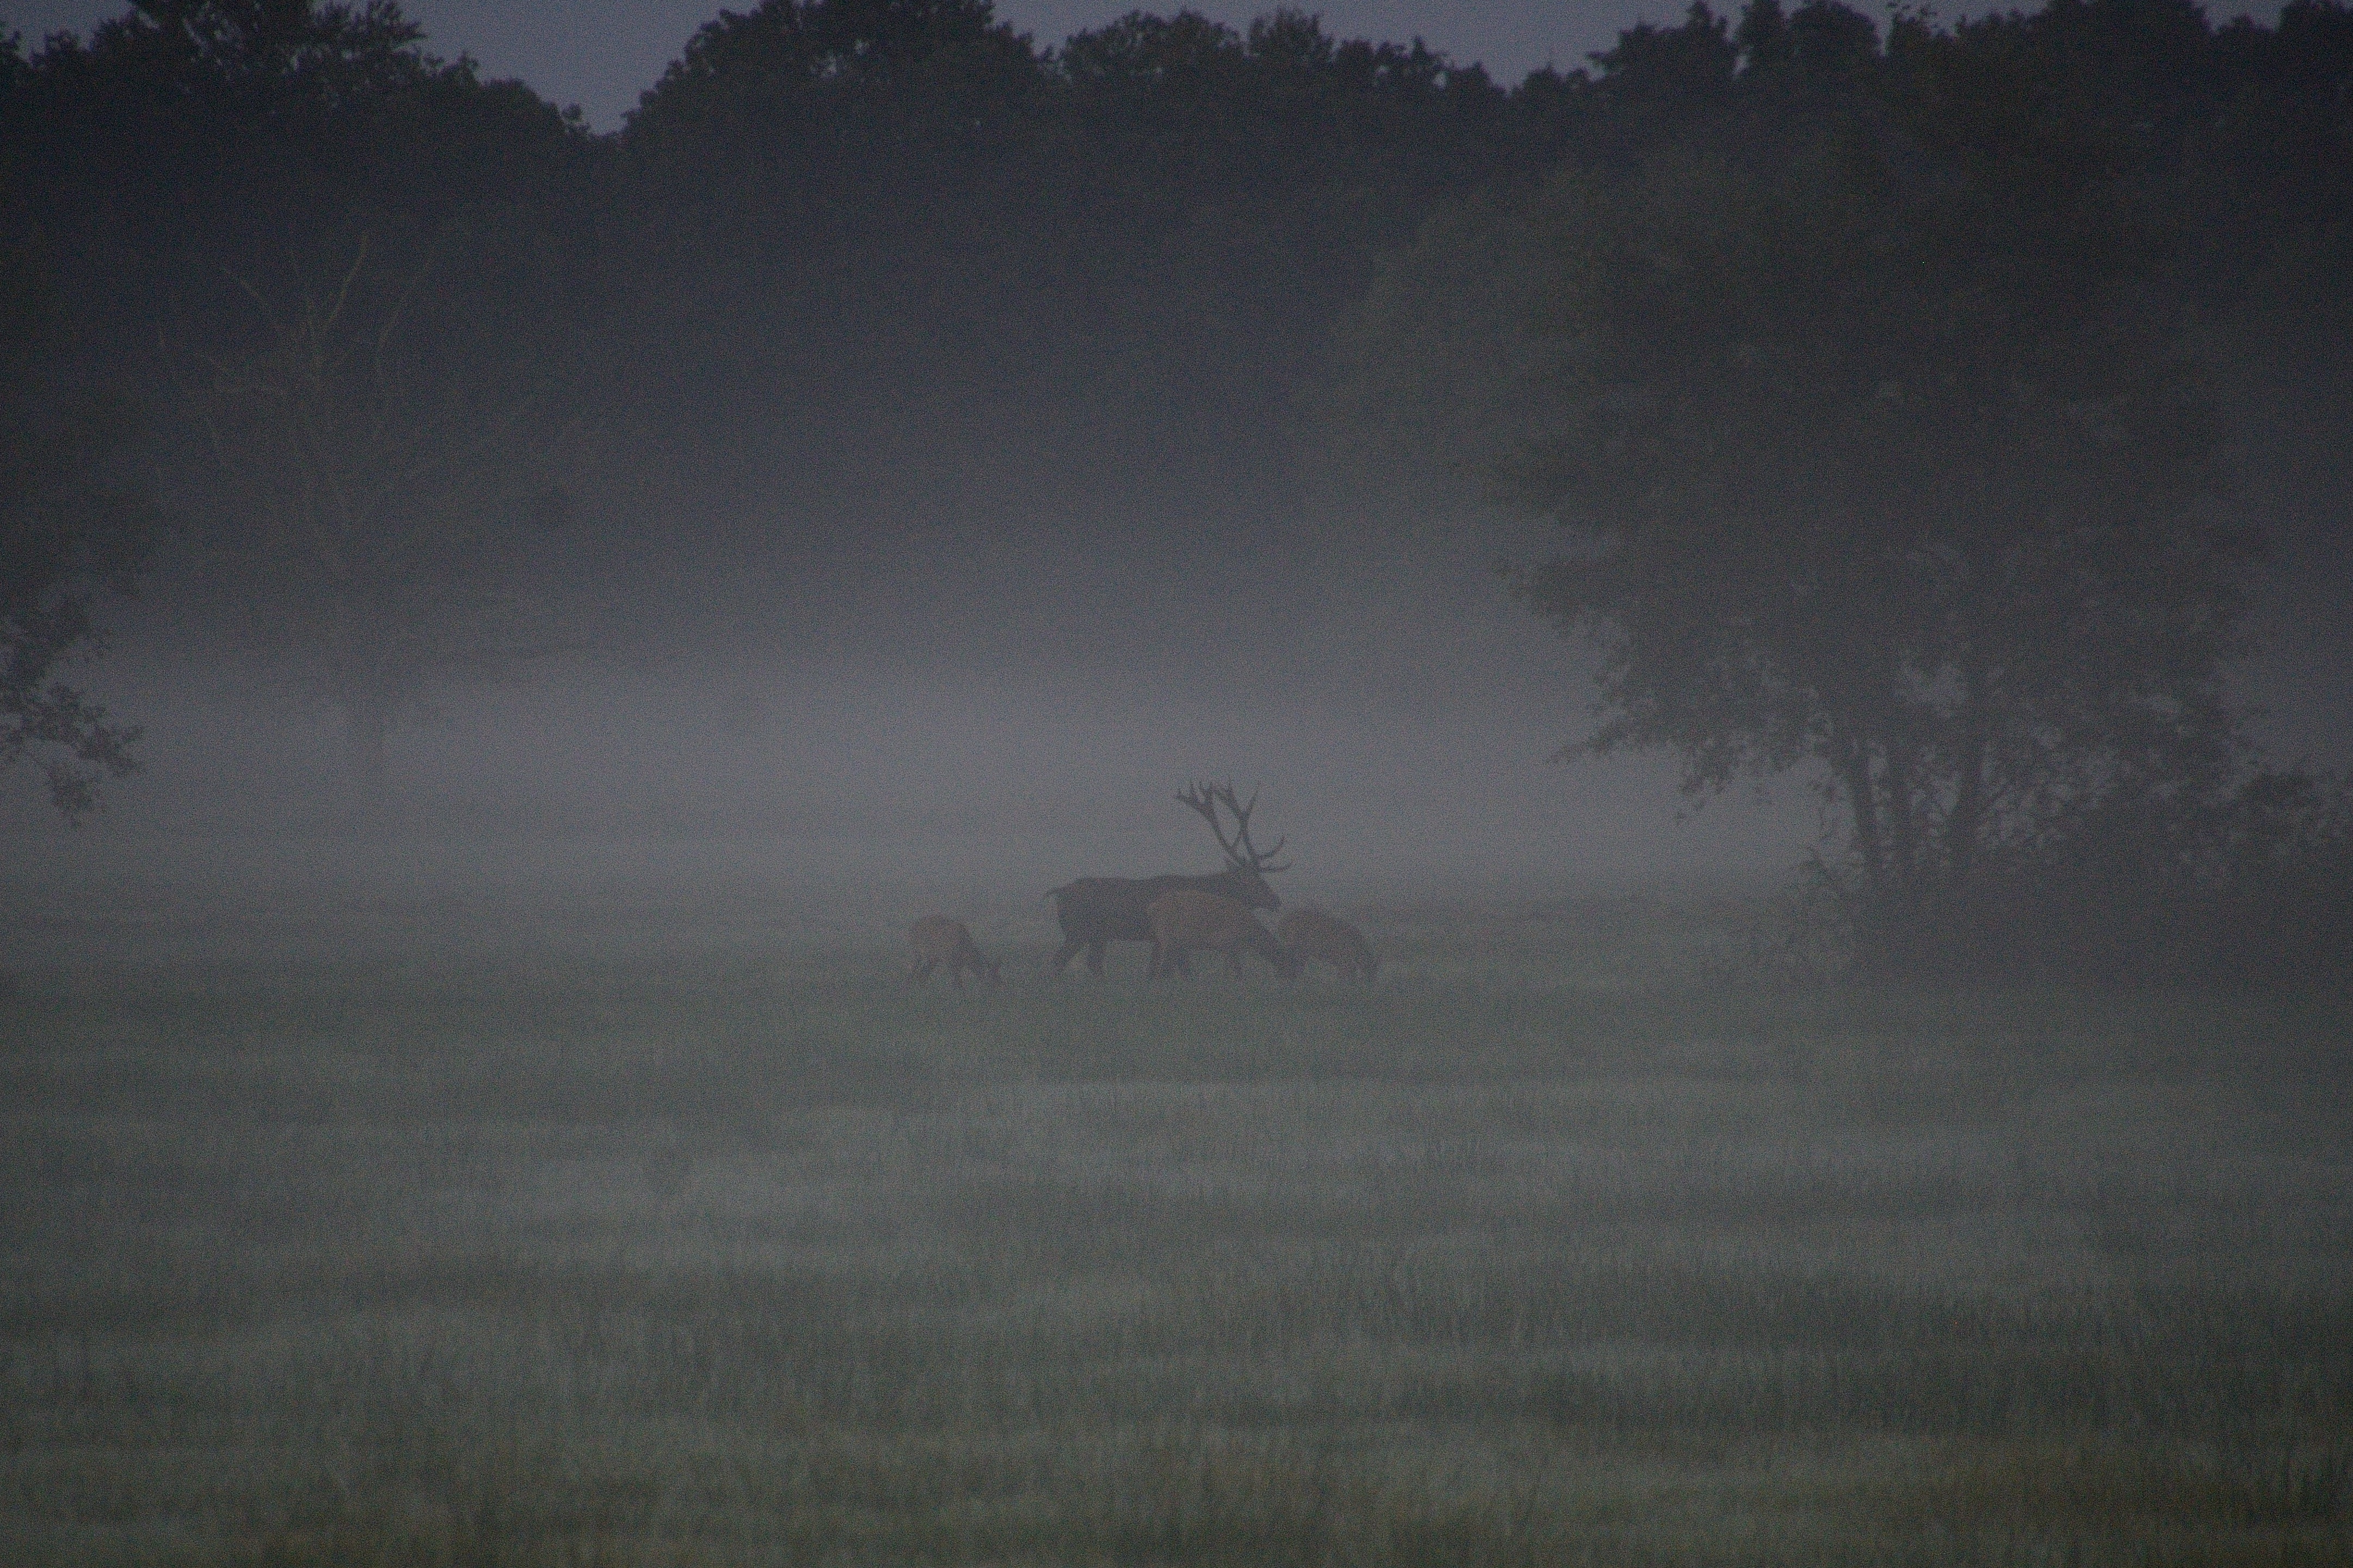
fog, mist, morning, dawn, autumn, weather, haze, plain, red deer, duvenstedter brook, atmospheric phenomenon, deer rutting